Alexandra of Yugoslavia

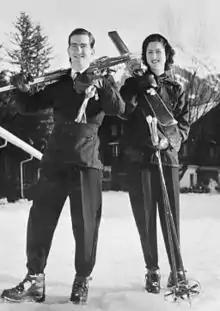
Peter II and Alexandra in Gstaad, Switzerland (1963)

In 1935, the Second Hellenic Republic was abolished and King George II (Alexandra's uncle) was restored to the throne after a referendum organized by General Georgios Kondylis. Alexandra was then allowed to return to Greece, a country she had not seen since 1924. Although she continued to reside in Venice with her mother (who still suffered the ostracism of the royal family), the princess was invited to all the great ceremonies that punctuate the life of the dynasty. In 1936, she participated in the official ceremonies which marked the reburial in Tatoi of the remains of King Constantine I, Queen Sophia, and Dowager Queen Olga; all three died in exile in Italy. Two years later, in 1938, she was invited to the wedding of her uncle, Crown Prince Paul, with Princess Frederica of Hanover.